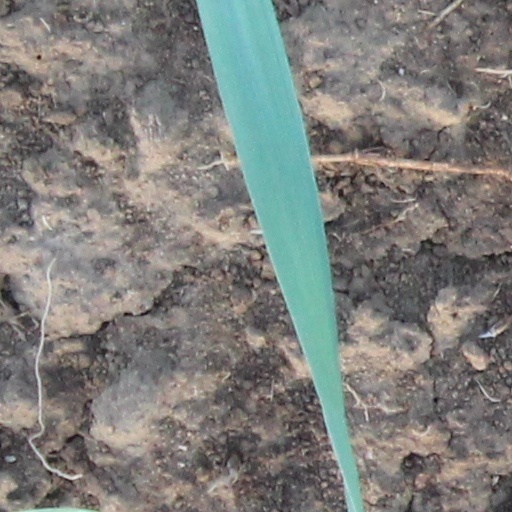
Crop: wheat